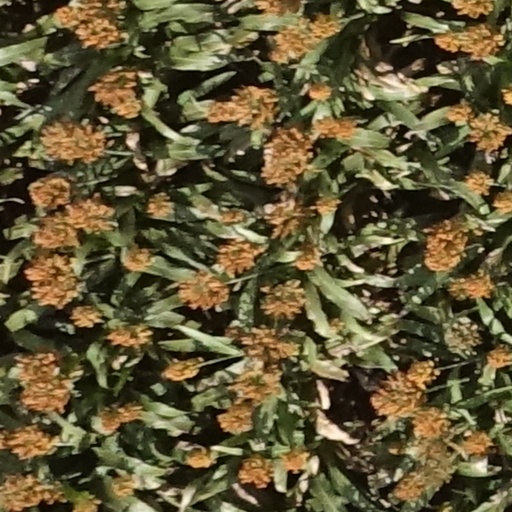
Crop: sorghum